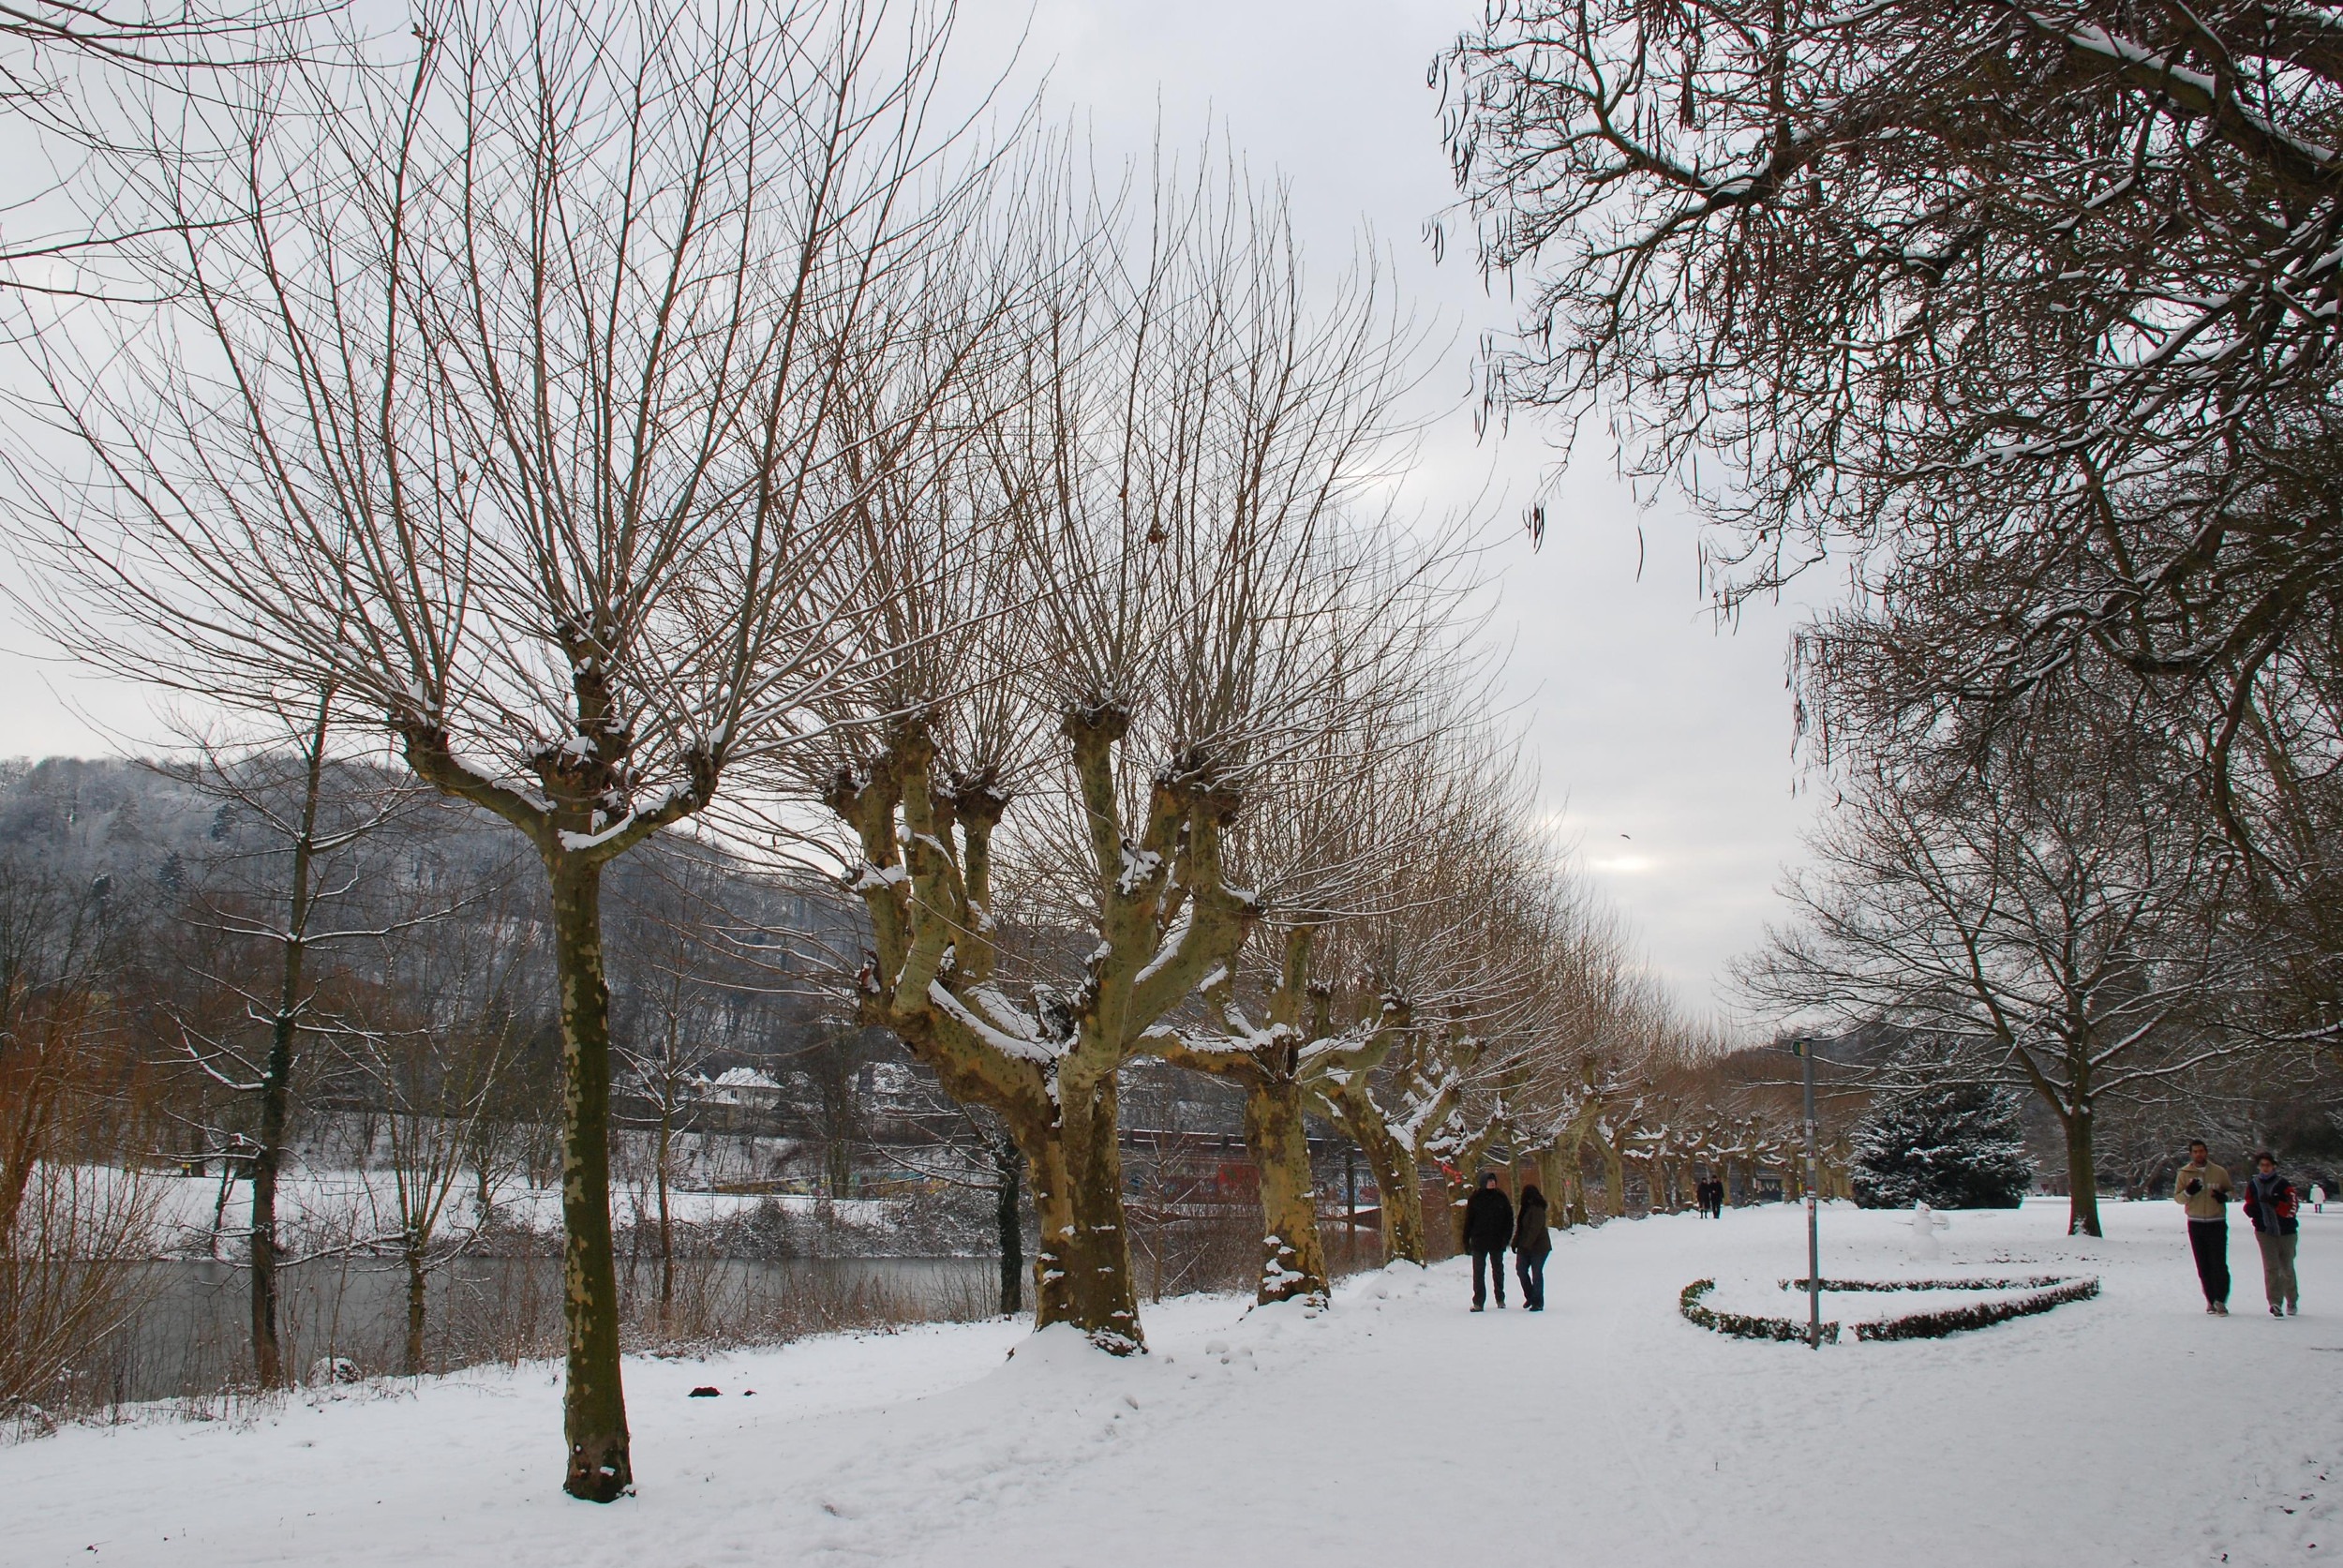
tree, branch, snow, cold, winter, frost, ice, weather, snowy, season, trees, blizzard, wintry, freezing, saar, saarbrucken, atmospheric phenomenon, woody plant, winter storm, saar river